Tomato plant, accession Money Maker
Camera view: bottom (45 deg); turntable rotation: 300 degrees
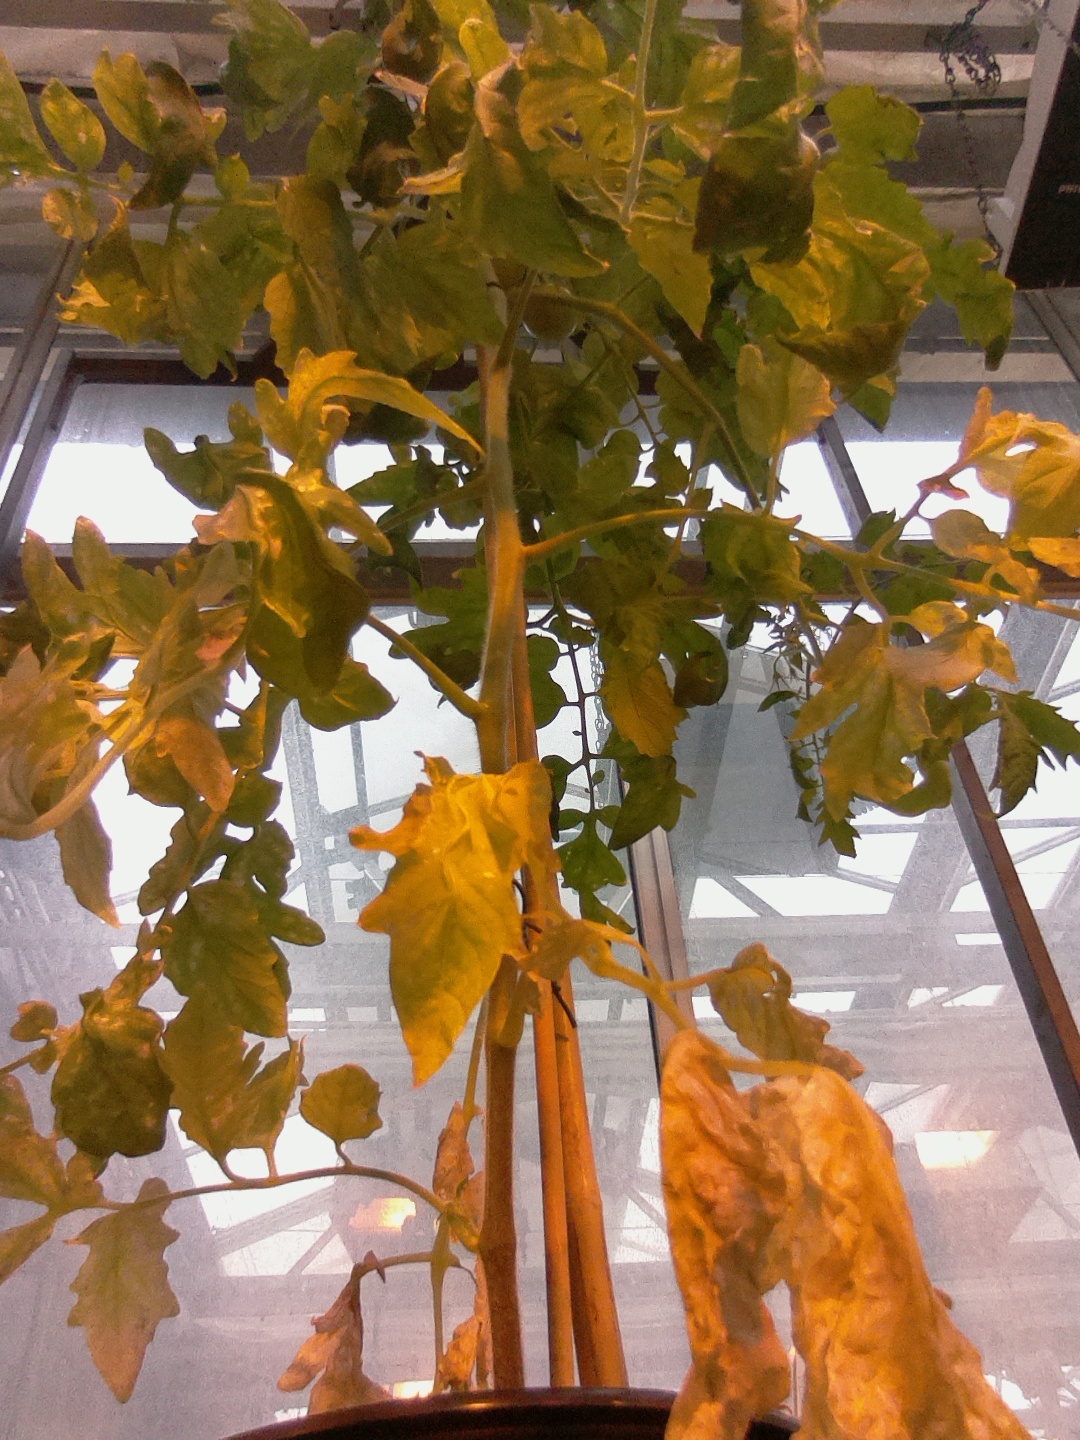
BBCH growth stage 76: 60%-70% of final fruit size